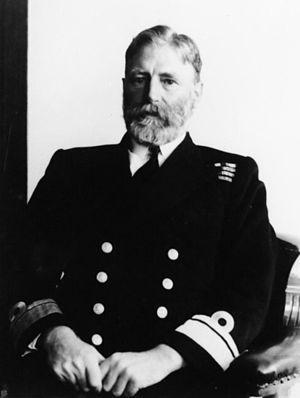
Victor Crutchley était un admiral de la Royal Navy pendant les Première et Seconde Guerre mondiale.